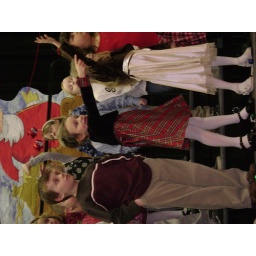
the lil girl in the plad dress pointing is my oldest